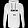
Label: Pullover